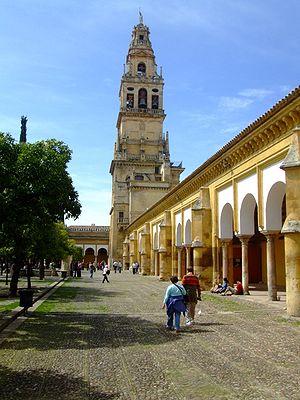
La mosquée-cathédrale de Cordoue, également connue sous son ancien nom de grande mosquée de Cordoue et sous son nom ecclésiastique officiel de cathédrale Notre-Dame de l'Assomption, est un ancien temple romain qui devint église puis mosquée, et dans laquelle fut ensuite érigée une cathédrale. C'est un monument majeur de l'architecture islamique, témoin de la présence musulmane en Espagne du VIIIᵉ au XVᵉ siècle. Il s'agit du monument le plus accompli de l'art des Omeyyades de Cordoue. Convertie en église au XIIIᵉ siècle après la Reconquista par le roi Ferdinand III de Castille, elle est depuis lors la cathédrale du diocèse de Cordoue en Espagne.